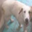
Label: dog